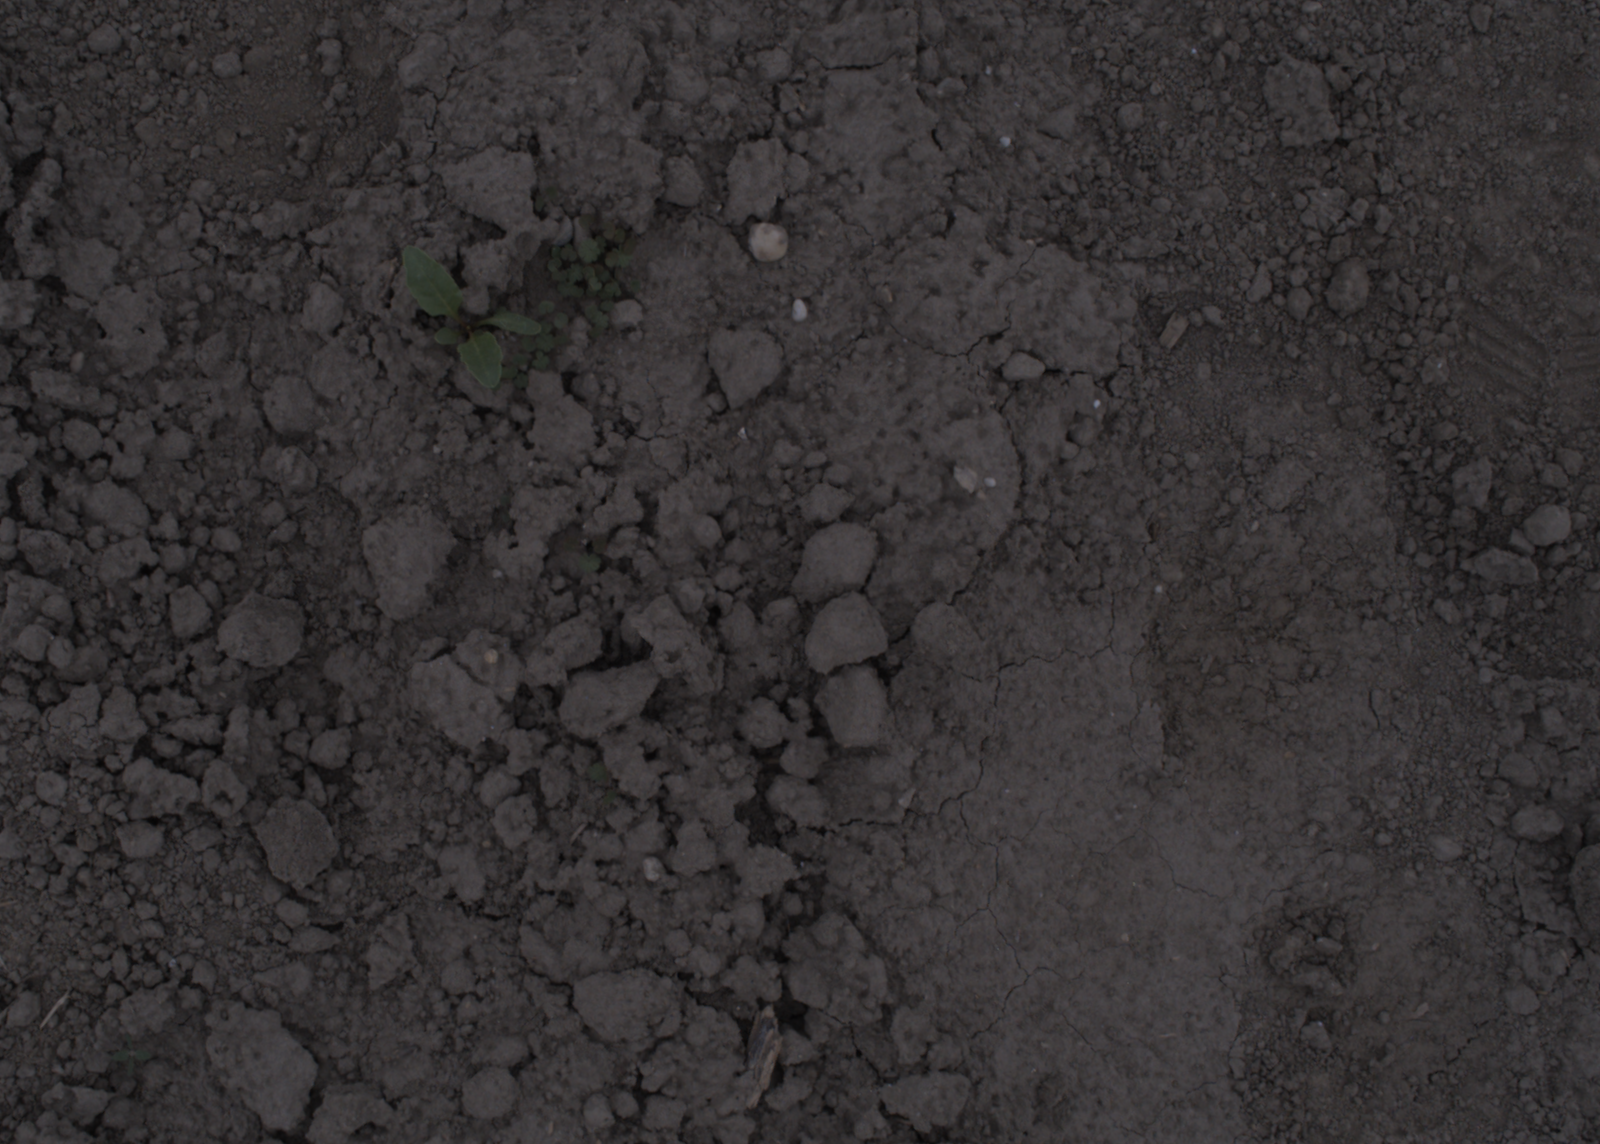
Capture date: 17.08.2020 10:43:27
Weather: cloudy
Wind: light
Seeding date: 21.07.2020
Plant canopy height (mm): 910